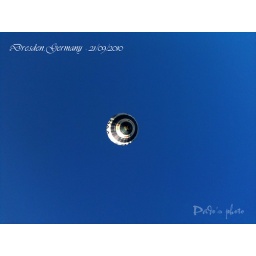
Balloon in blue sky